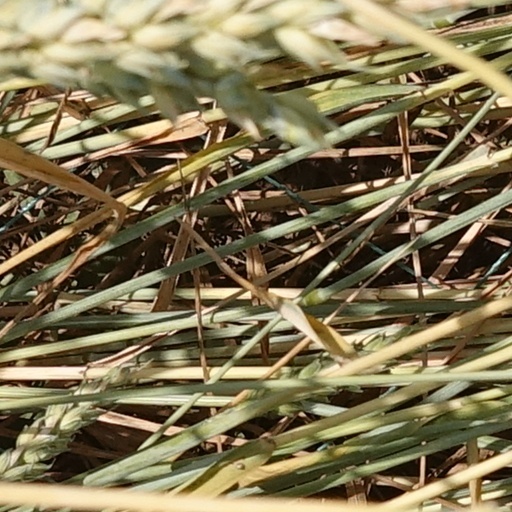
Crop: wheat